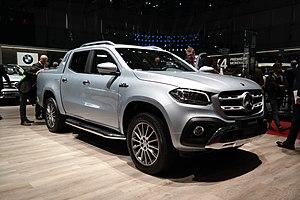
Salon international de l'automobile de Genève 2018
L'édition 2018 du Salon international de l'automobile de Genève est un Salon automobile annuel qui se tient du 8 au 18 mars 2018 à Genève. Il s'agit de la 88ᵉ édition internationale de ce salon, organisé pour la première fois en 1905. Cette édition a reçu 660 000 visiteurs, une fréquentation en baisse de 4,5 % par rapport à l'édition 2017.
Le Mercedes-Benz Classe X est une division d'automobile pick-up urbain et tout-terrain du constructeur allemand Mercedes-Benz. Le modèle de série a été présenté le 18 juillet 2017 en Afrique du Sud.